Harry T. Creswell

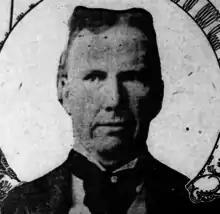
Picture of Creswell in a 1906 newspaper

Harry Thornton Creswell (December 10, 1850 – December 29, 1914) was an American lawyer and state senator.